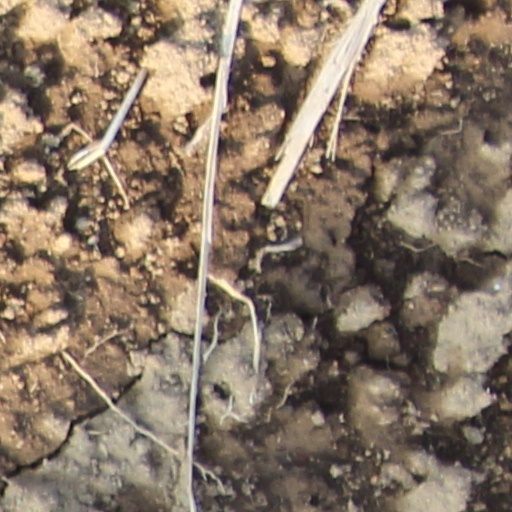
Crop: wheat